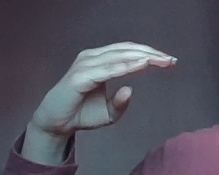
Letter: jeem